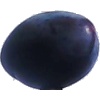
Label: Plum 3